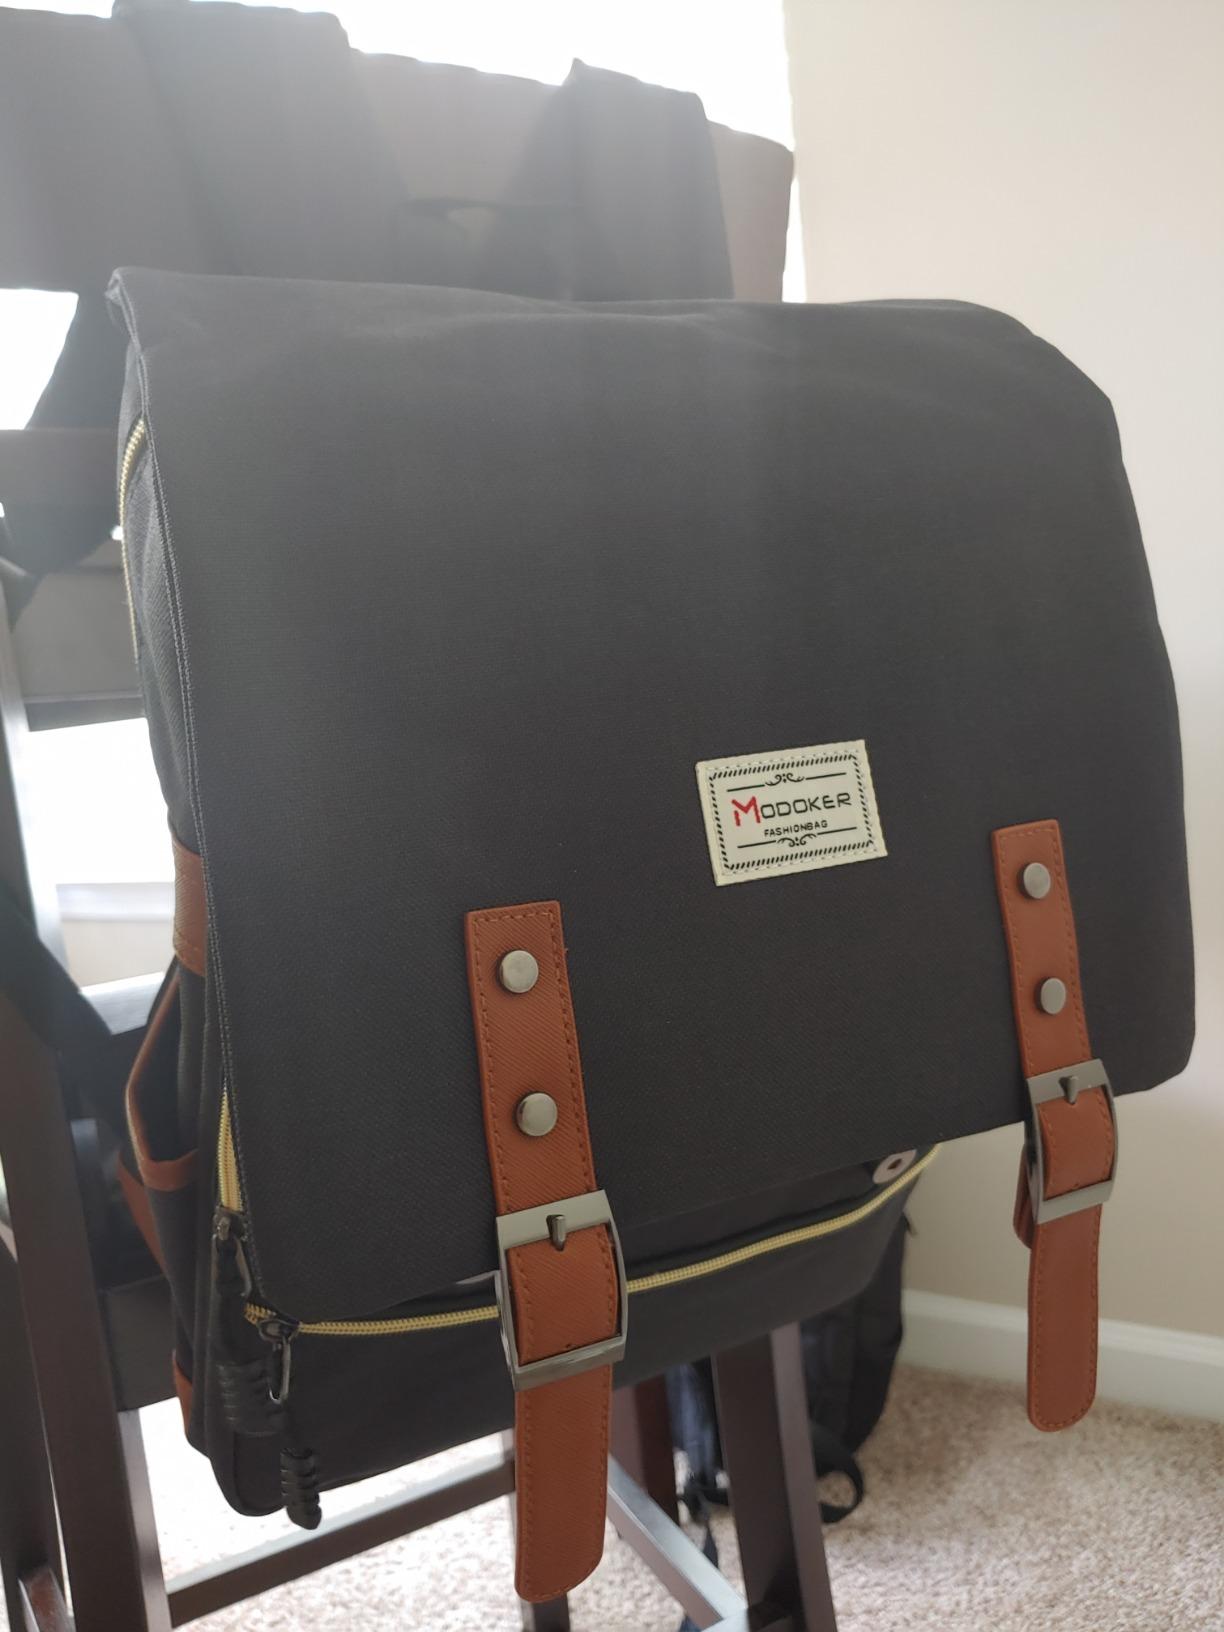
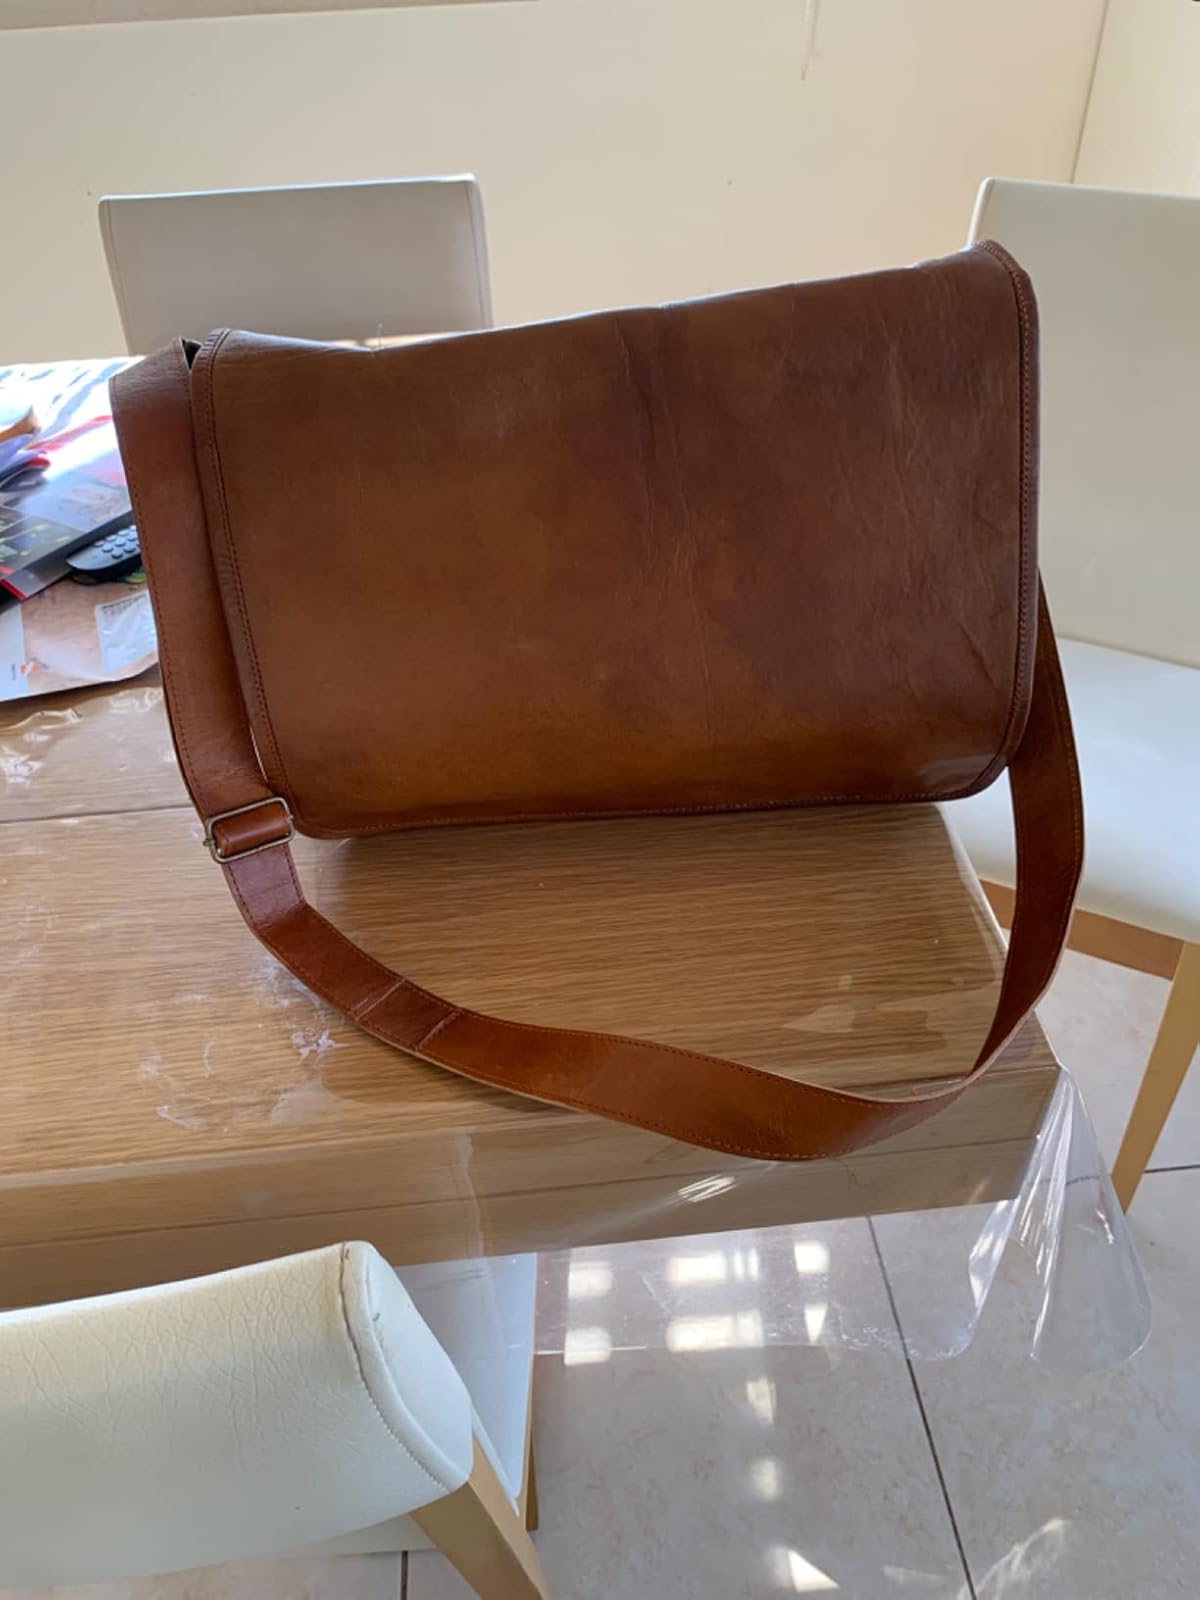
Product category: bag
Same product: no